Henry FitzRoy, 12th Duke of Grafton

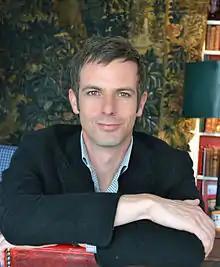
Grafton in 2013

Henry Oliver Charles FitzRoy, 12th Duke of Grafton (born 6 April 1978), known as Harry Grafton, is an English peer and music promoter. He inherited the Dukedom of Grafton from his grandfather, Hugh FitzRoy, 11th Duke of Grafton, on 7 April 2011. He is also a direct male-line descendant of Charles II of England.